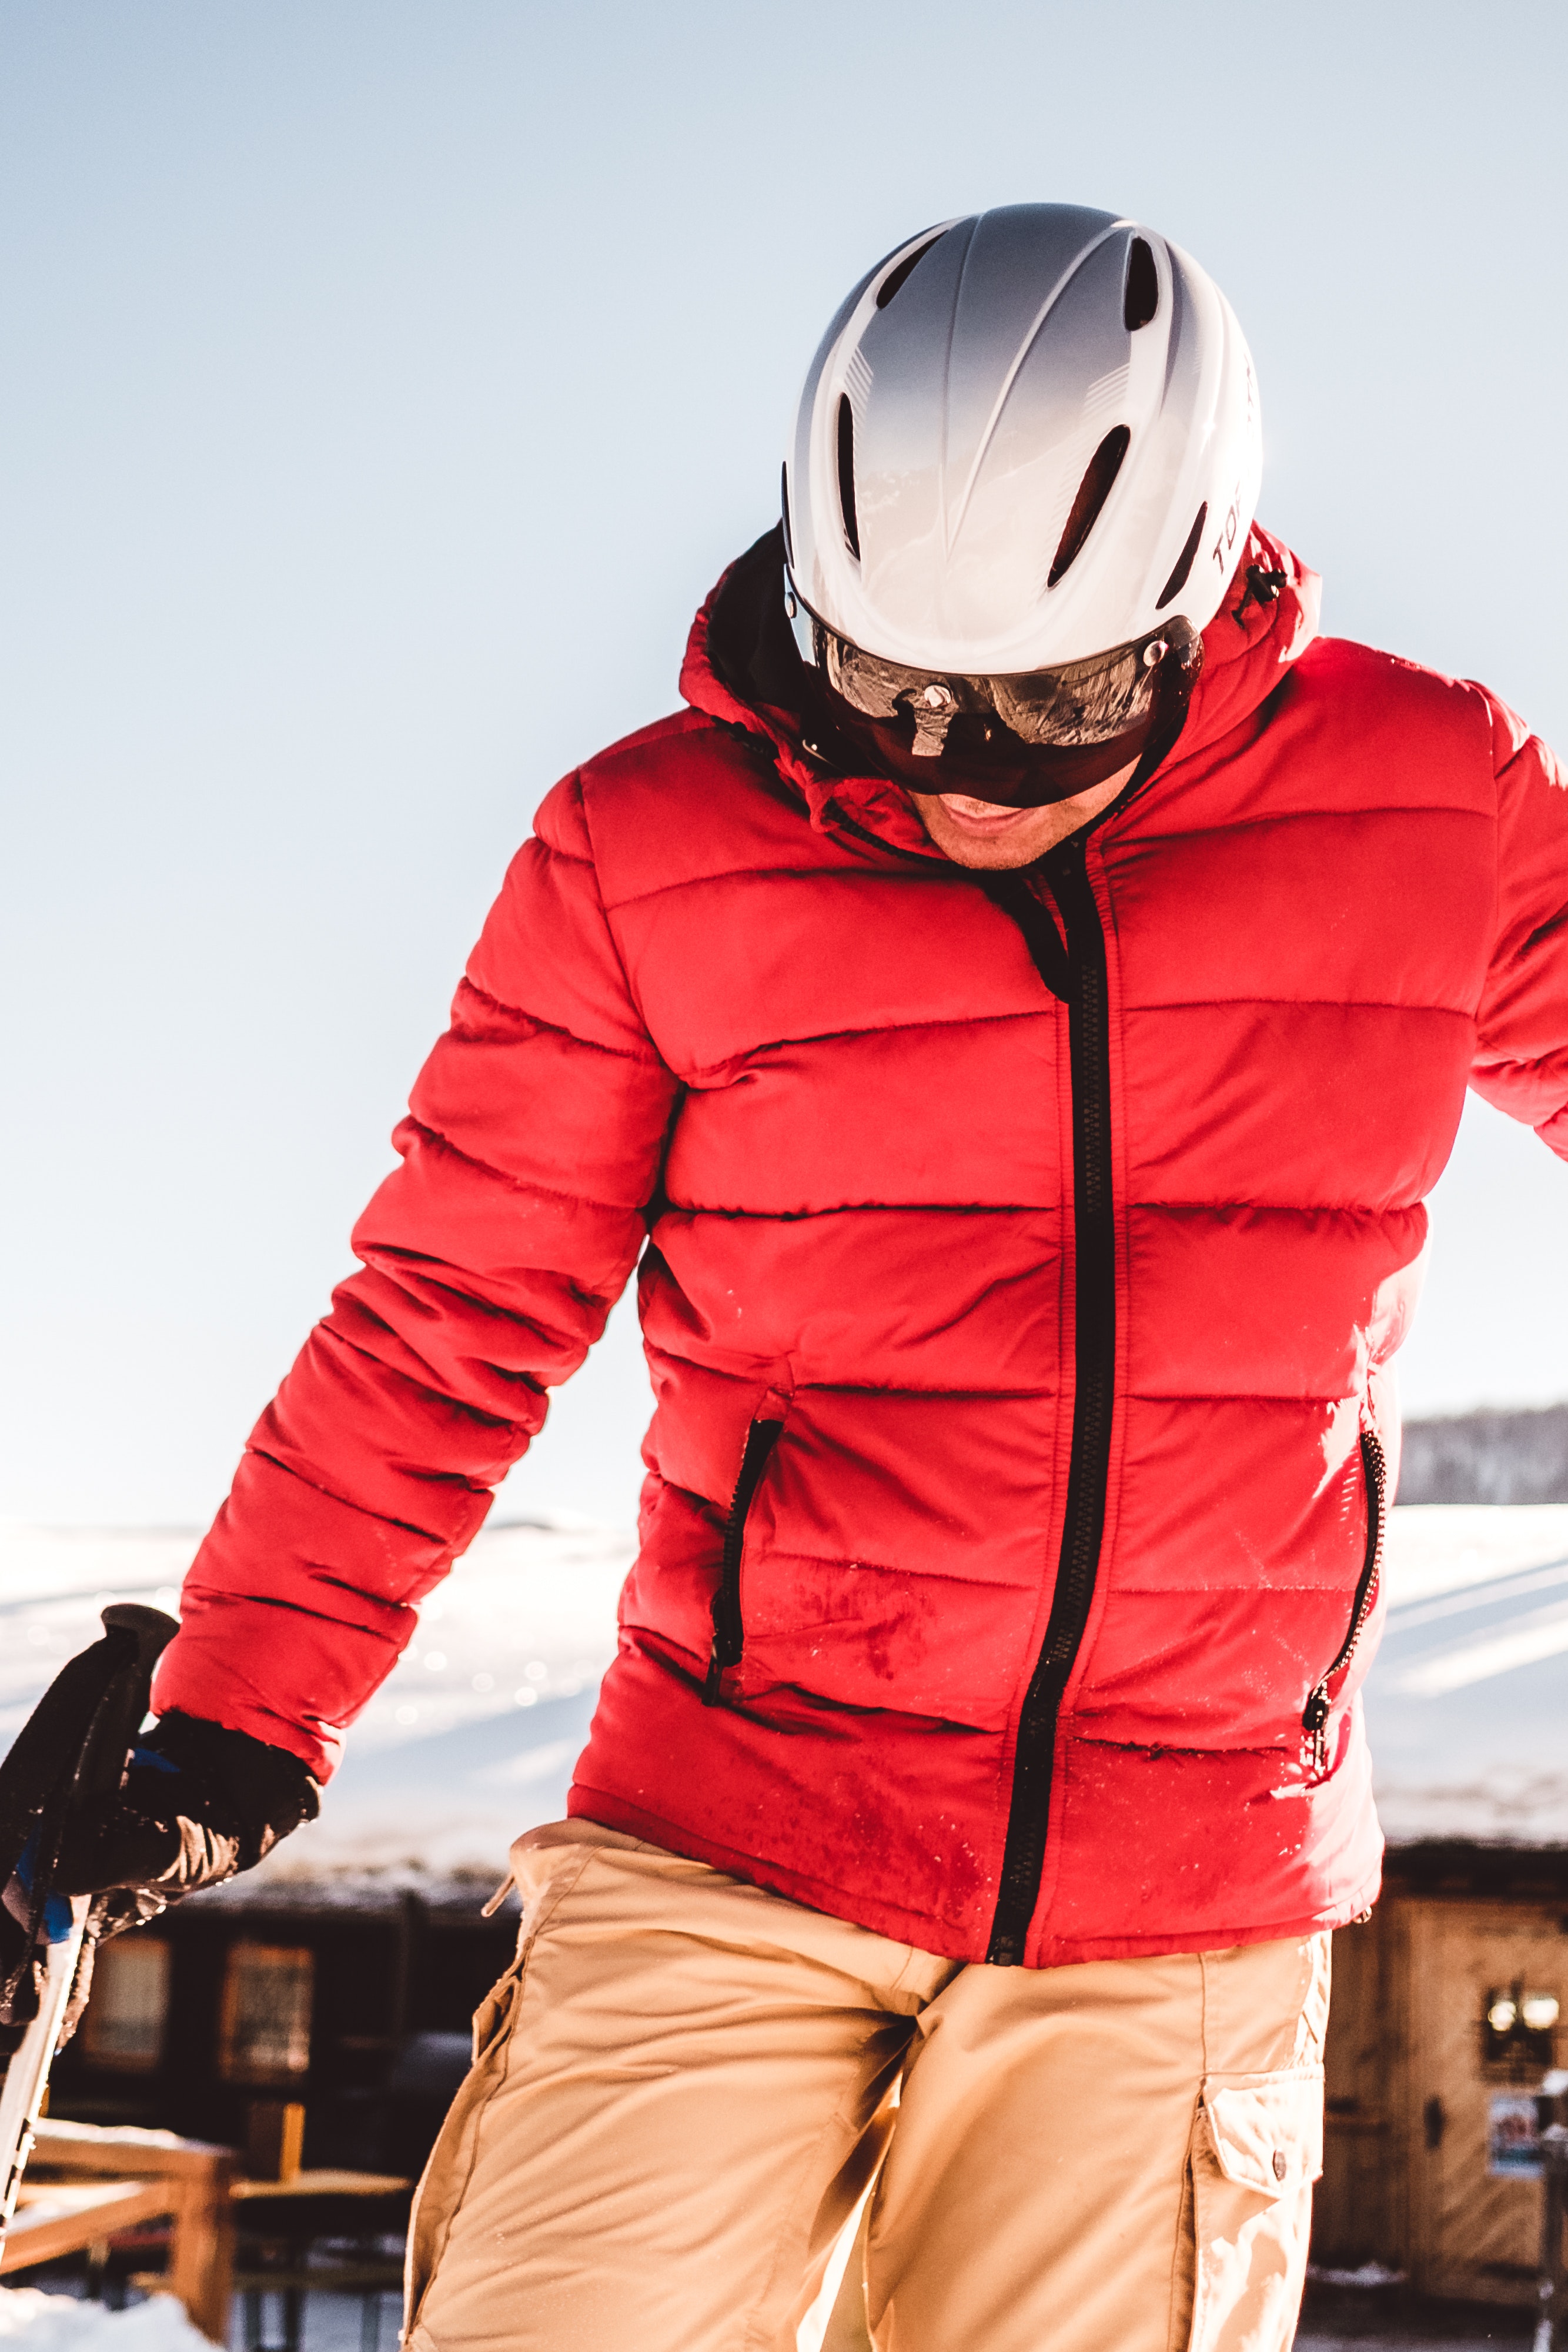
helmet, red, clothing, outerwear, jacket, personal protective equipment, headgear, sleeve, snow, hood, winter, recreation, sports equipment, photography, vehicle, vacation, fashion accessory, sportswear, top, tourism, coat